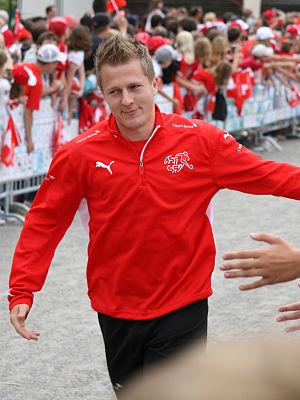
Christoph Spycher est un footballeur suisse né le 30 mars 1978 à Wolhusen.